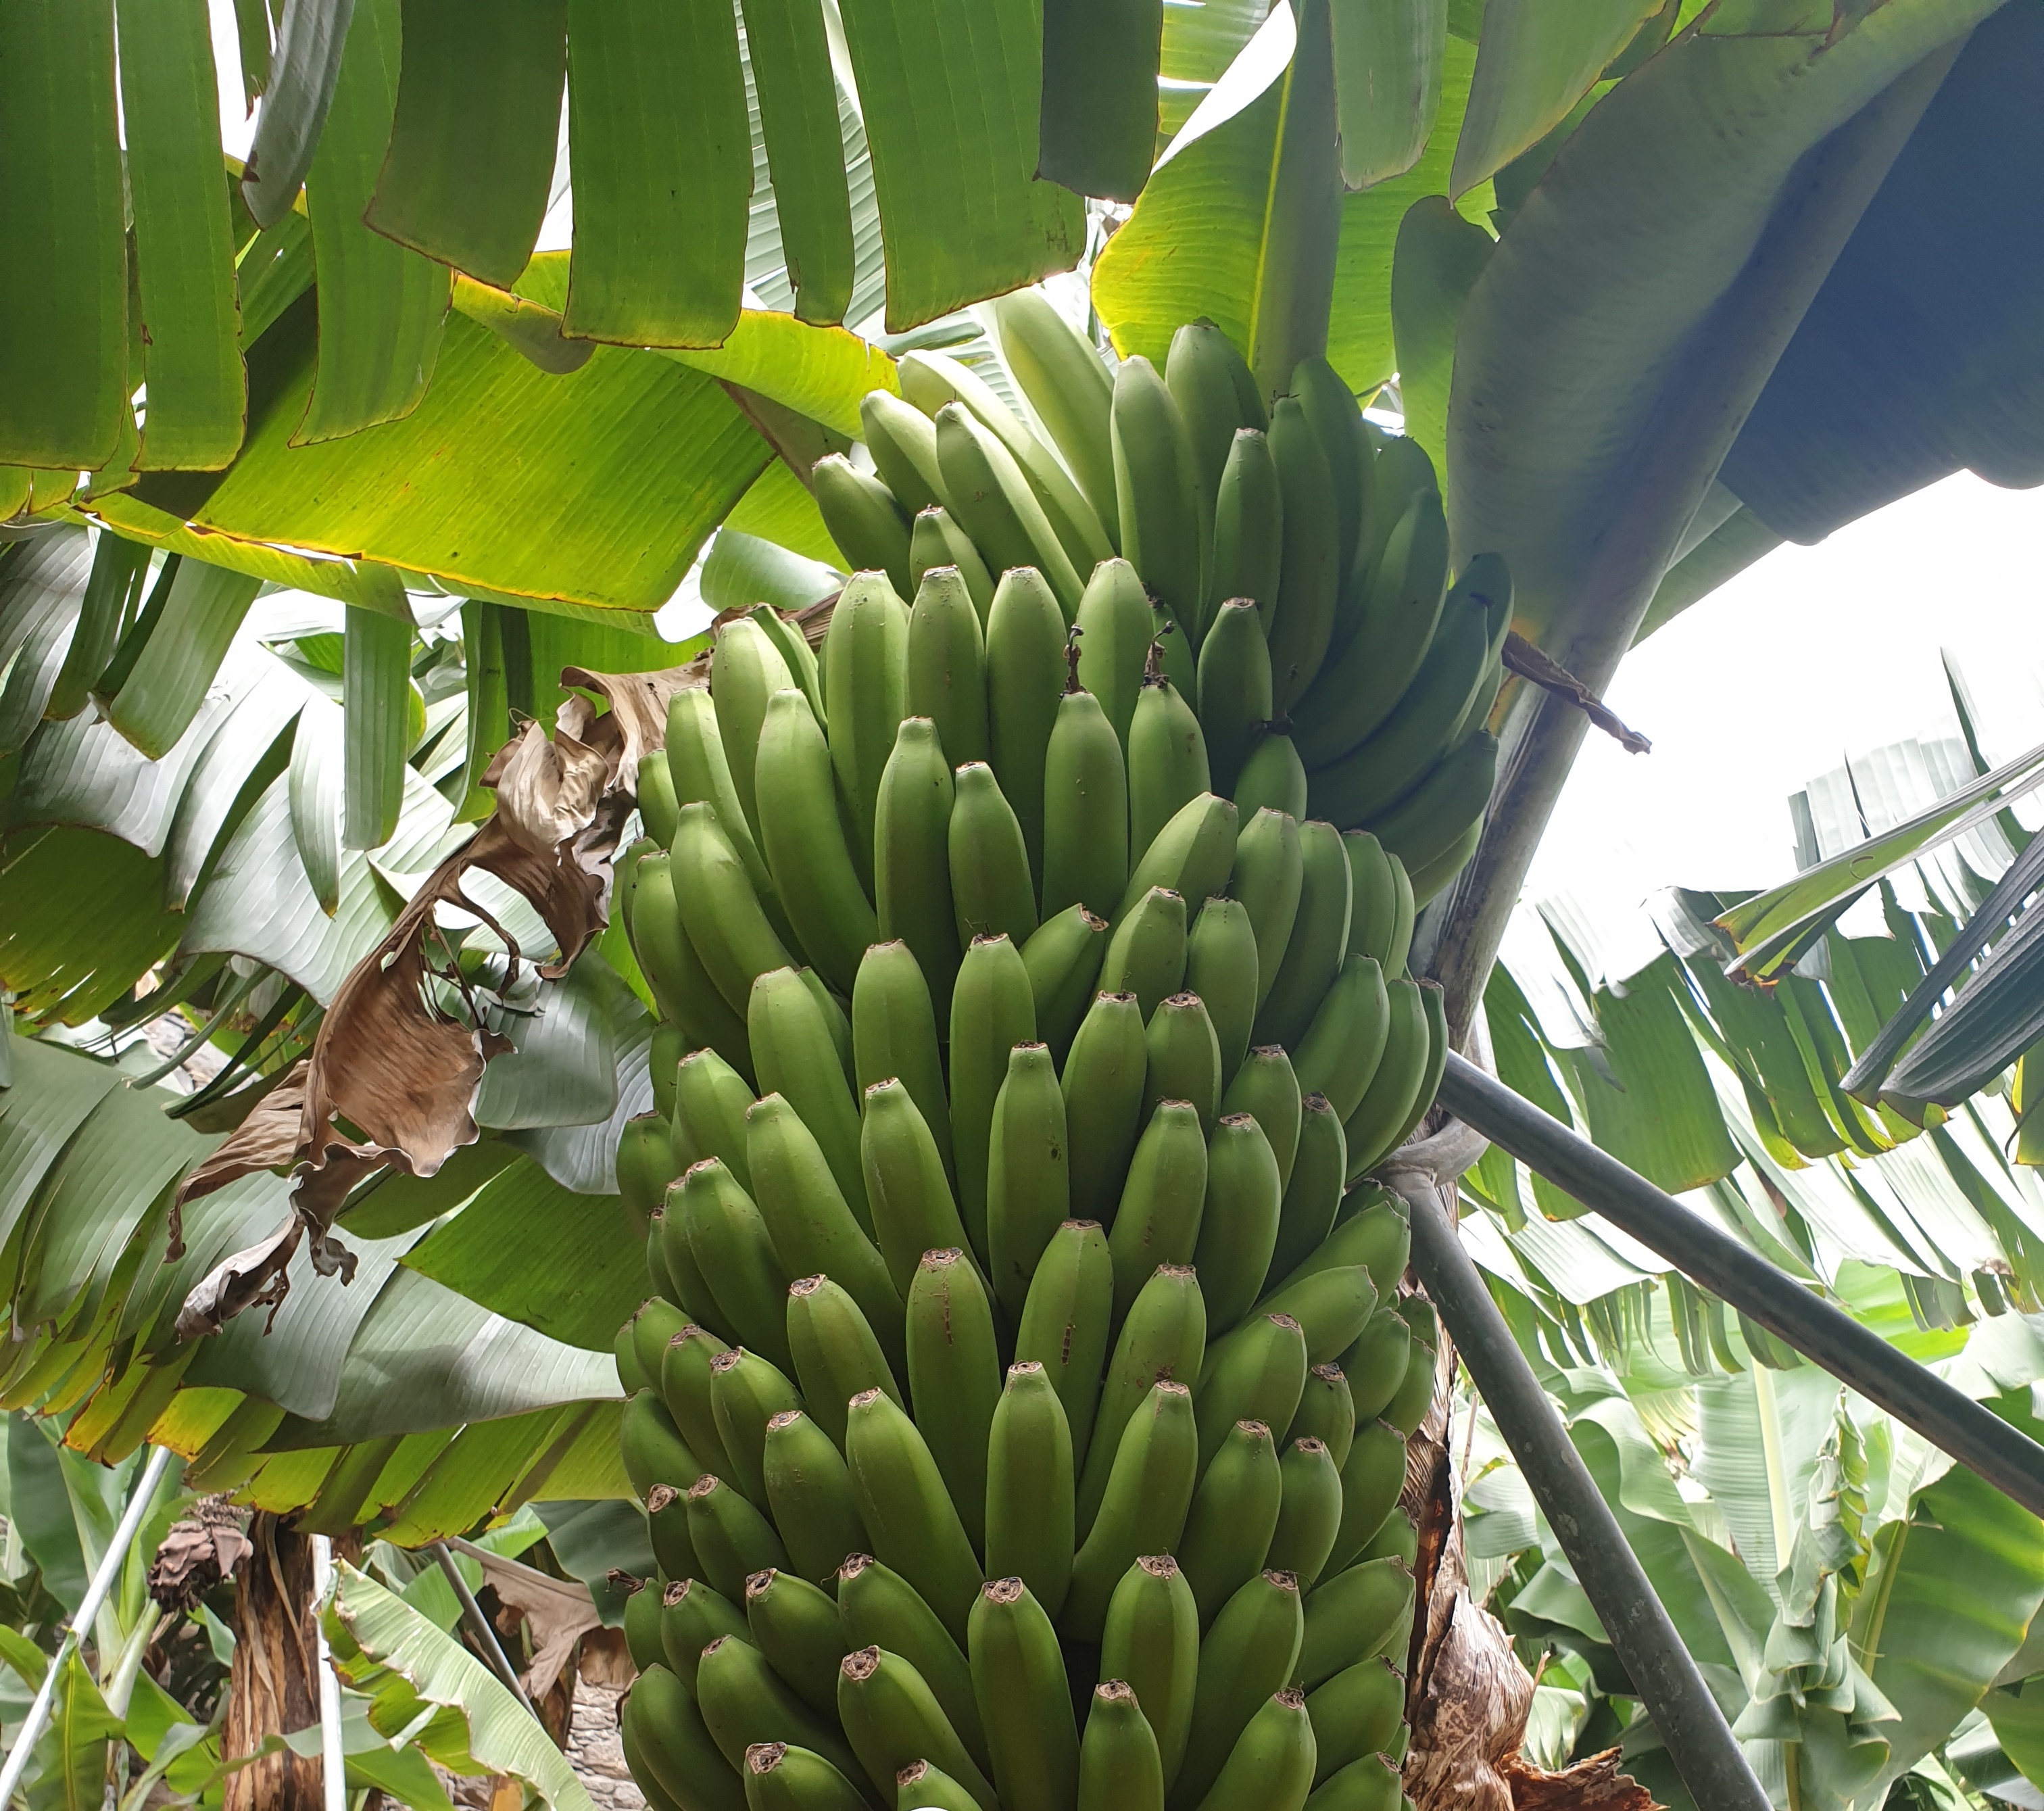
Label: Cut